Group-specific antigen

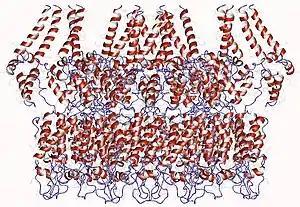
HIV-1 Gag protein homo18-mer, Human immunodeficiency virus 1

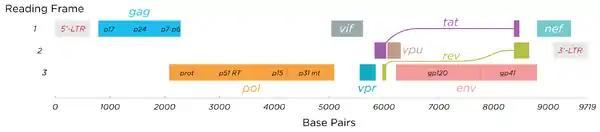
Gag protein in the structure of the RNA genome of HIV-1

By convention, the HIV genome is numbered according to HIV-1 group M subtype B reference strain HXB2.